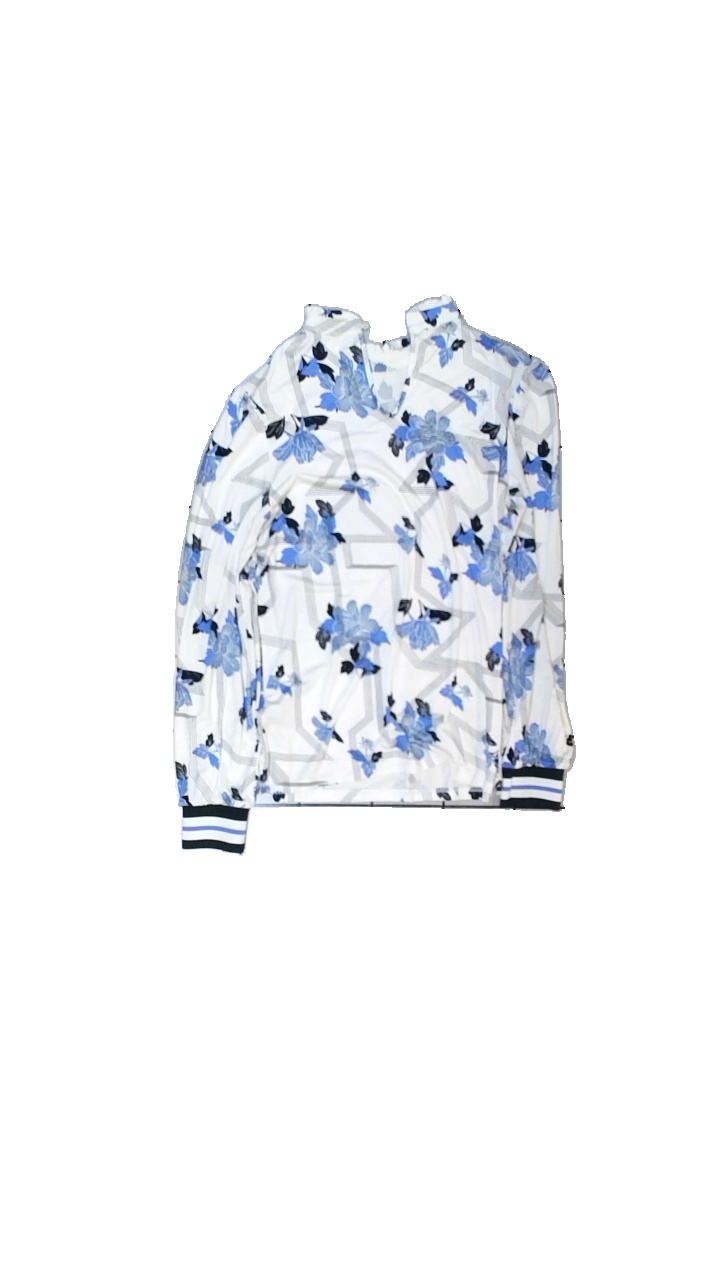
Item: Blouse (Ladies)
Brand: Soya/soyaconcept
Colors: White, Blue, Black
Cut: Regular
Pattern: Floral print
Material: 100% viscose
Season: All
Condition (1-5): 3
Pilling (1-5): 3
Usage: Reuse
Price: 50-100